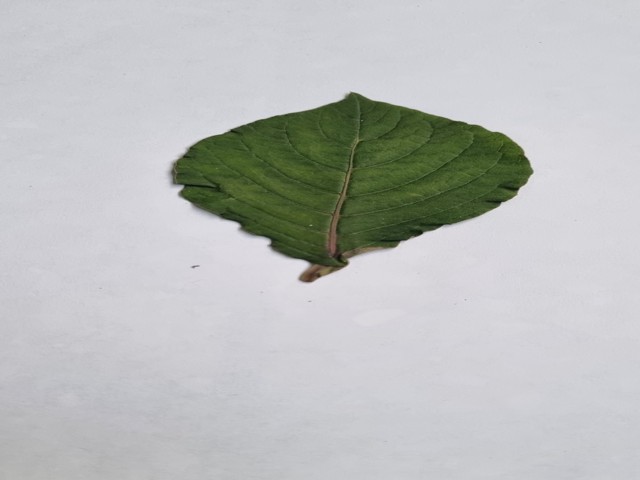
Plant: apang